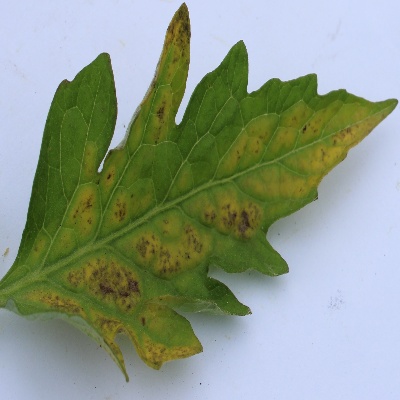
Crop: Tomato
Condition: septoria leaf spot